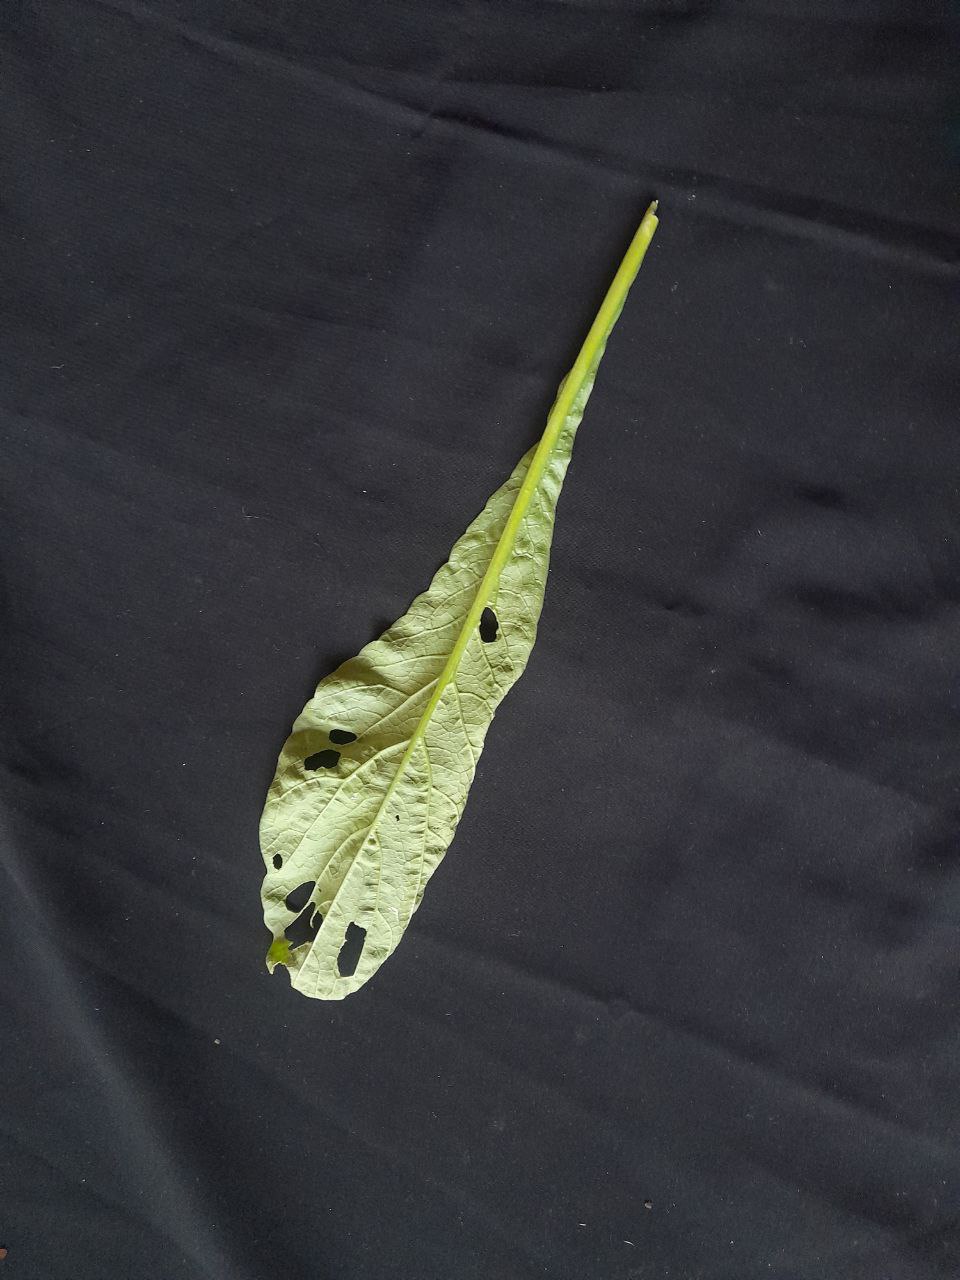
Label: flea beetle